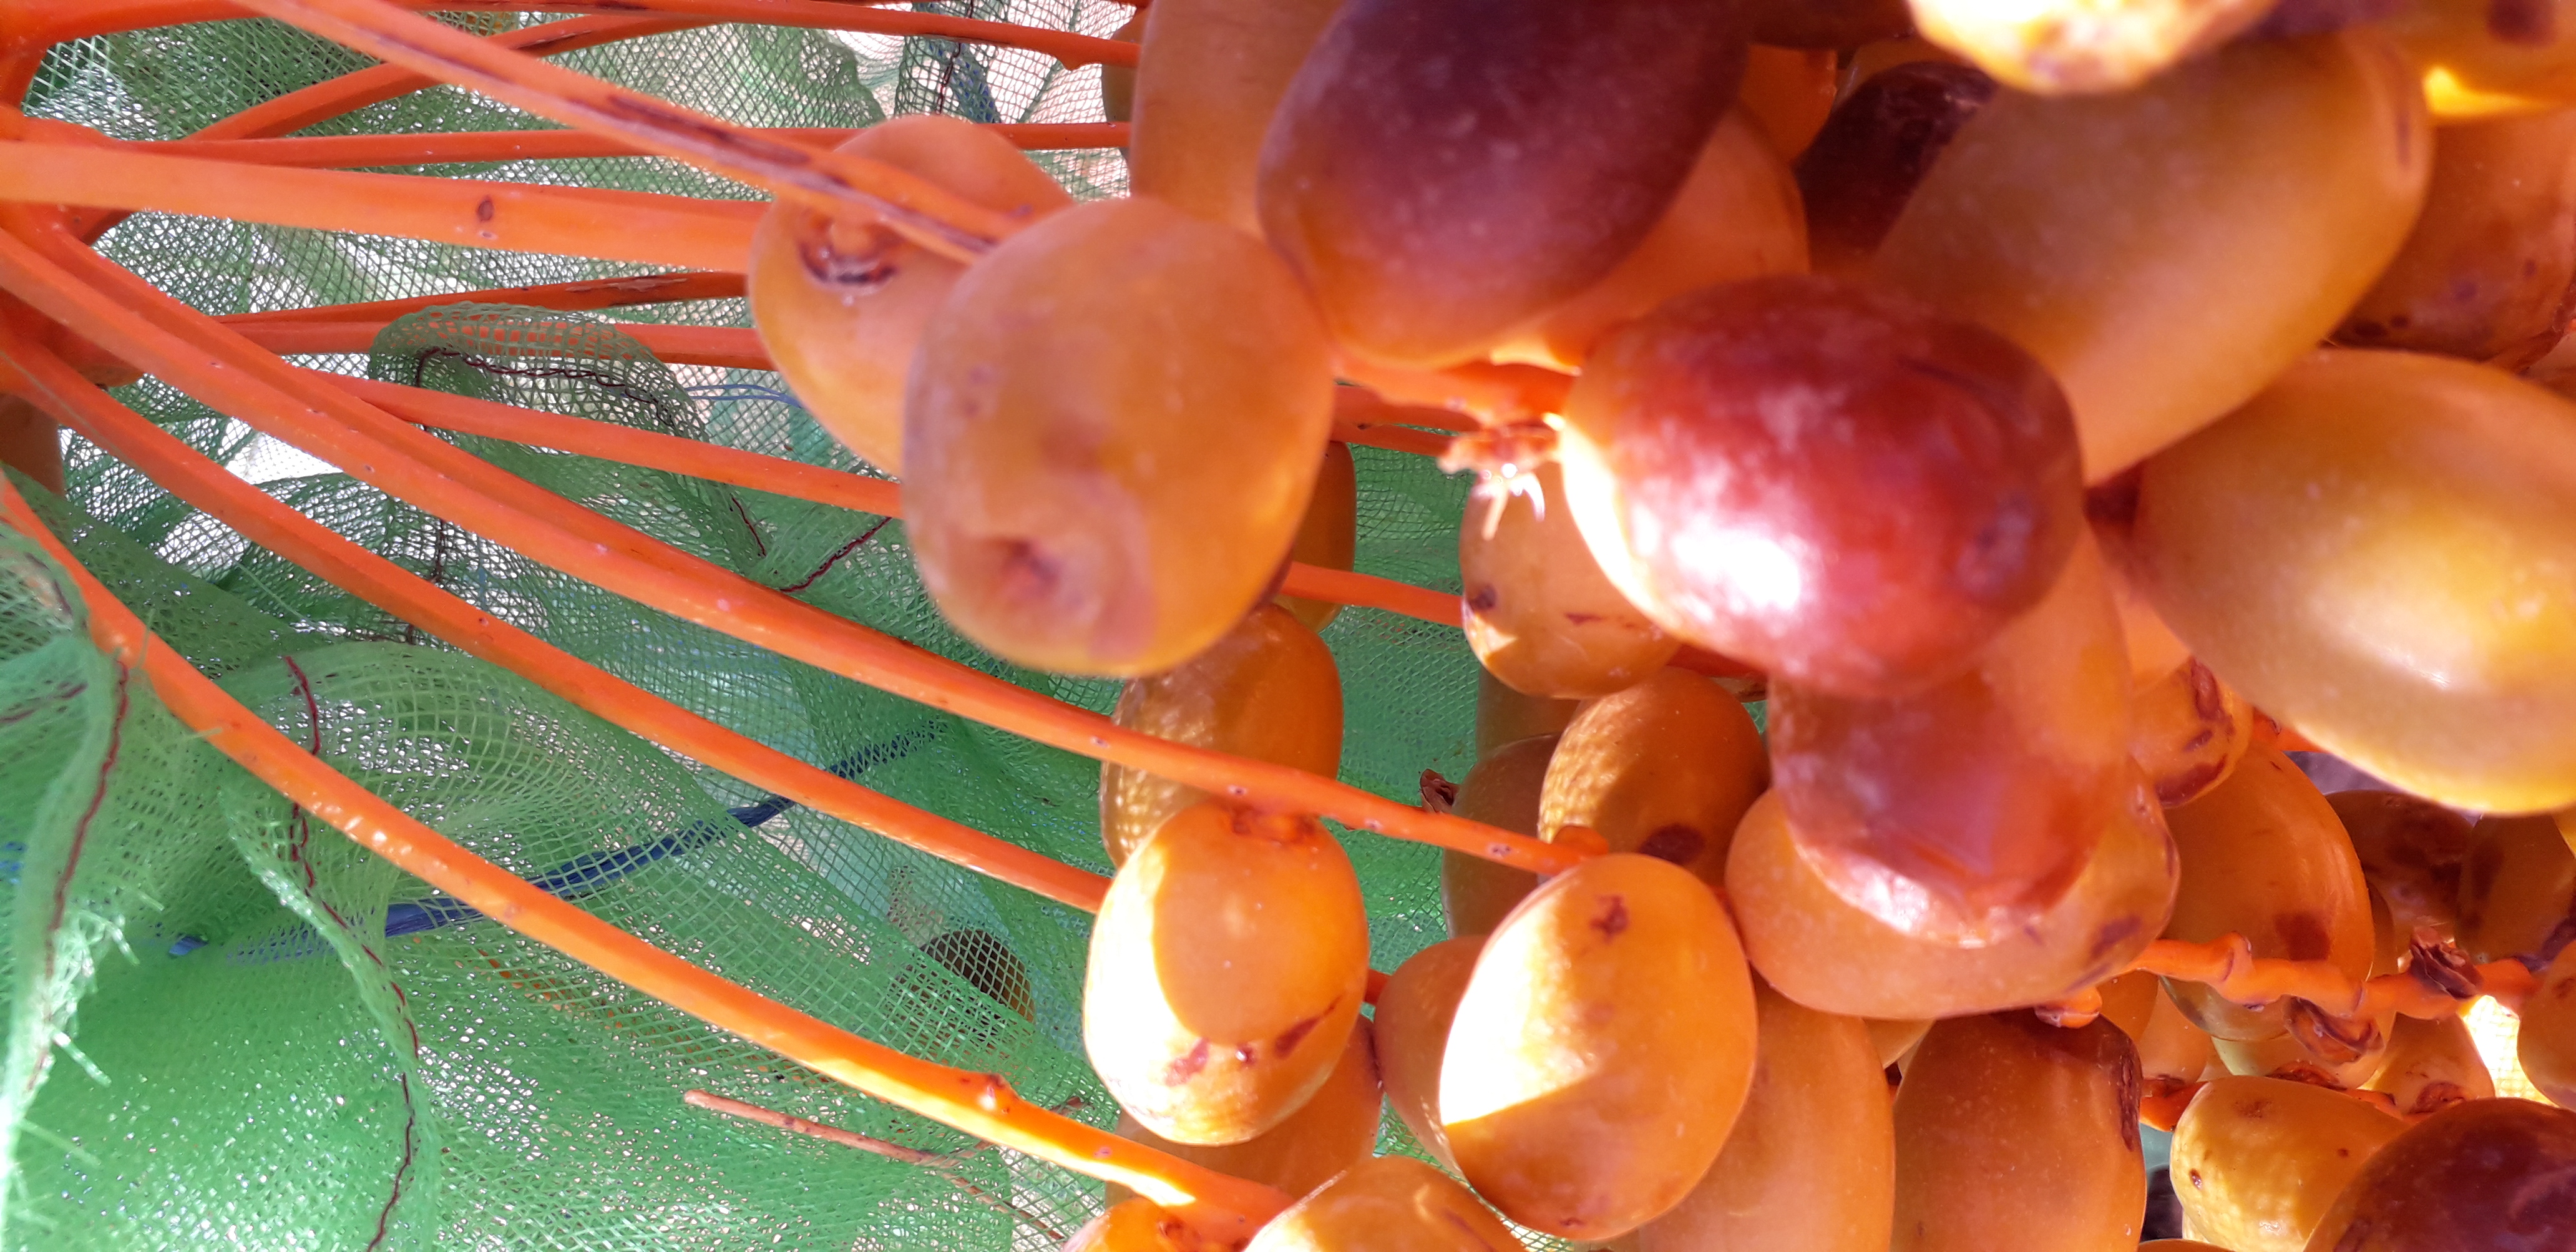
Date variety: Boufagous